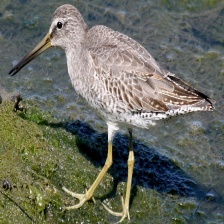
Species: SHORT BILLED DOWITCHER
Scientific name: LIMNODROMUS GRISEUS